Abad Nucleus Mall

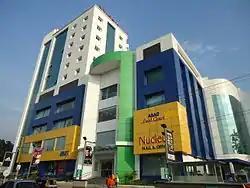

Nucleus Mall is a mall in Kochi, Kerala and is located in the developing suburban of Maradu, near to Thripunithura and around from the city centre. The mall is constructed and managed by ABAD Builders, a prominent builder of villas and apartments based in Kochi.